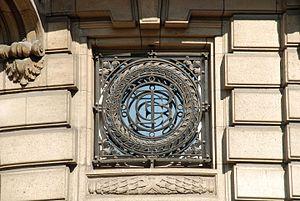
Belgique - Bruxelles - Caisse Générale d'Épargne et de Retraite
L’ancien siège de la Caisse Générale d'Épargne et de Retraite est un édifice de style éclectique situé au numéro 46 de la rue du Fossé aux Loups, à Bruxelles en Belgique.